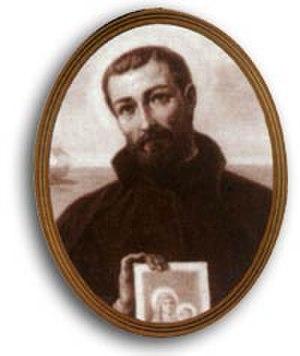
Ignace d'Azevedo, né en 1526 à Porto et mort en mer le 15 juillet 1570 au large des îles Canaries était un prêtre jésuite missionnaire portugais.